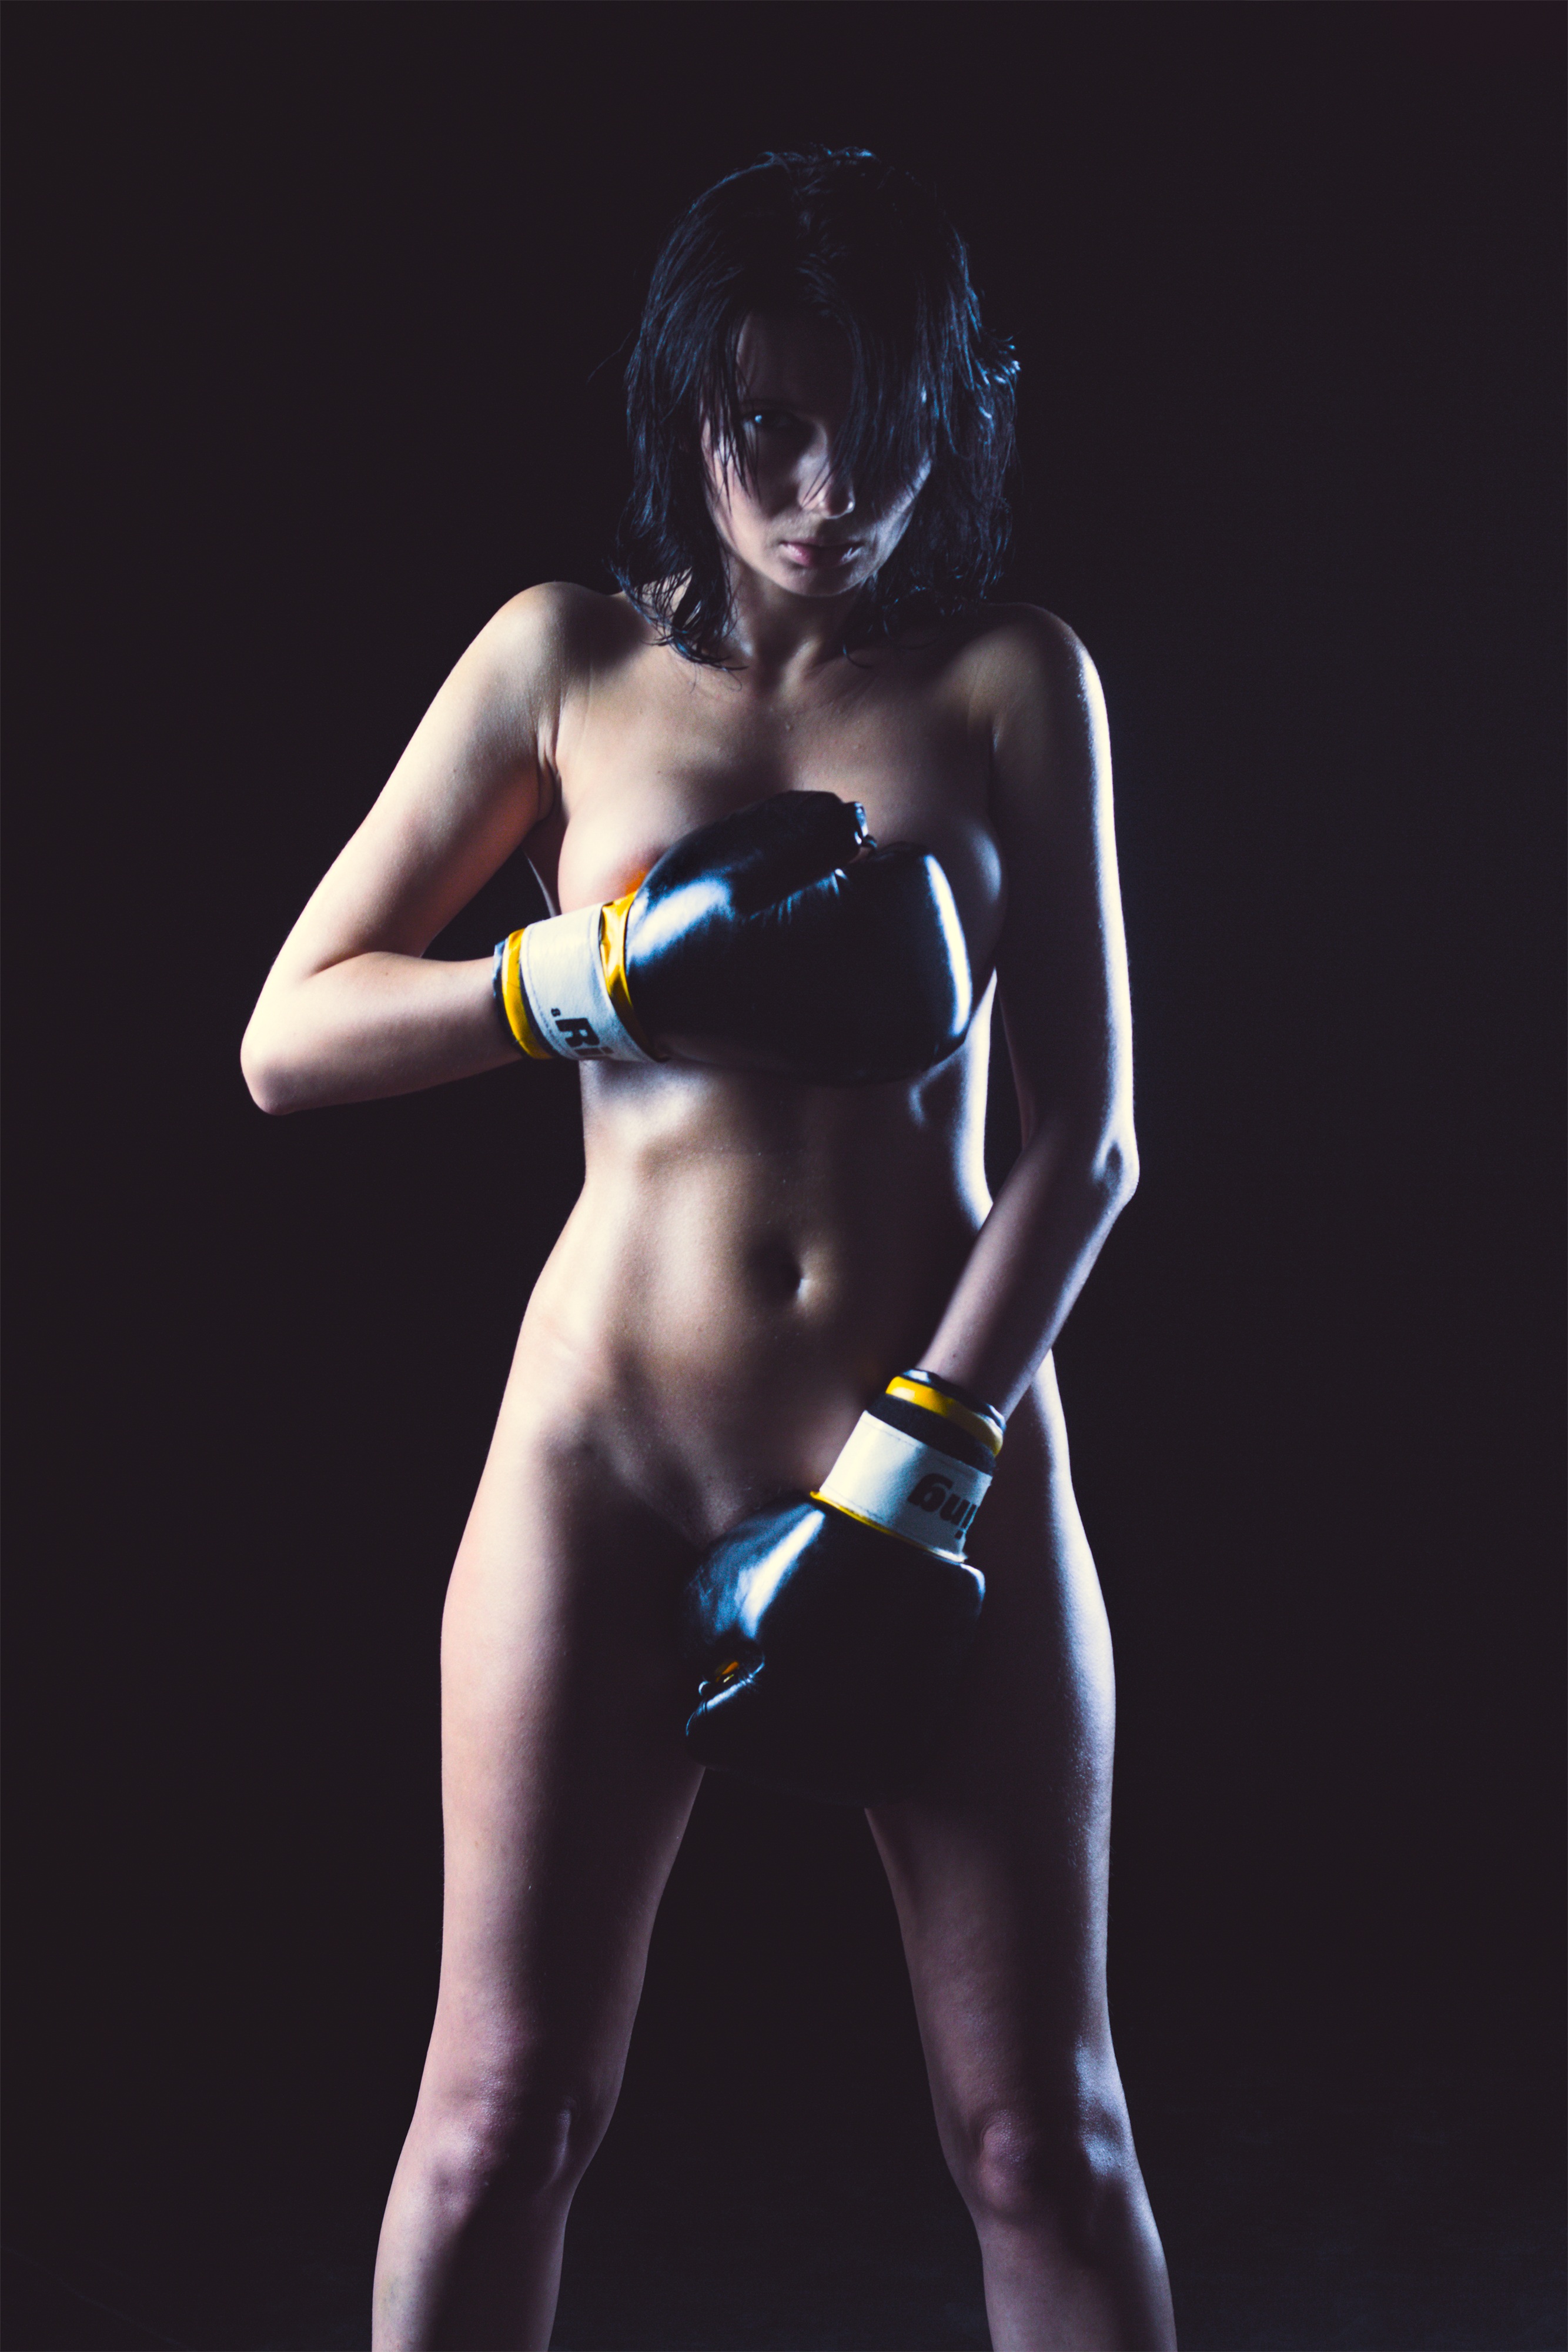
person, girl, woman, ring, view, model, fashion, clothing, hairstyle, muscle, boxer, eyes, hands, sports, beauty, sexy, nude, body, breast, gloves, beautiful girl, without clothes, black background, photo shoot, boxing pear, sense, art model, erotic dance, fetish model